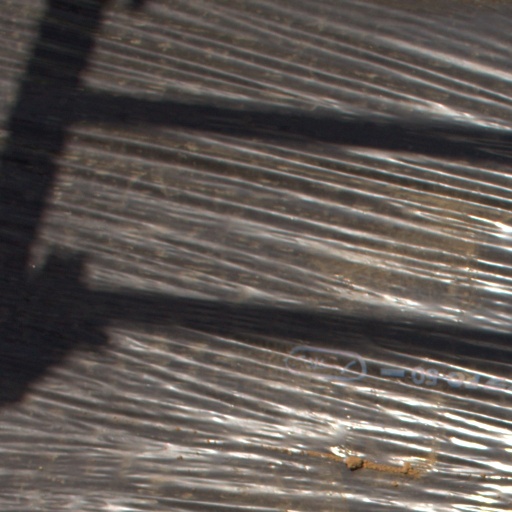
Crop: Jerusalem artichoke